Tregrehan House

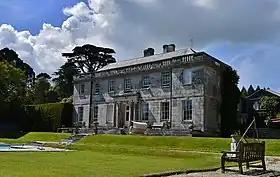
Tregrehan House photographed in 2016

Tregrehan is a country house near St. Blazey, Cornwall, designed by George Wightwick. It is described by Nikolaus Pevsner as "Late Georgian ... granite ... Ionic colonnade", [also] "a pretty little lodge".